Manny (film)

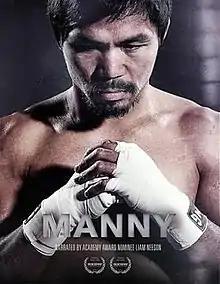

Manny is a 2014 American documentary film that is directed by Leon Gast and Ryan Moore. It covers the life of professional boxer Manny Pacquiao, from his impoverished life as a young boy to his boxing glory and entrance into Philippine politics. The film is narrated by Liam Neeson. Additionally, interviews of friends, family members, and people associated with professional boxing, combined with archival footage of Pacquiao, were used throughout the film. Notable appearances in the film include Oscar De La Hoya, Jimmy Kimmel, Jeremy Piven, and Mark Wahlberg.